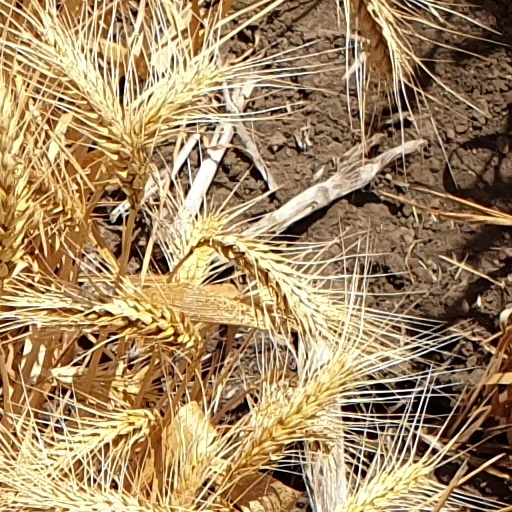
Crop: wheat